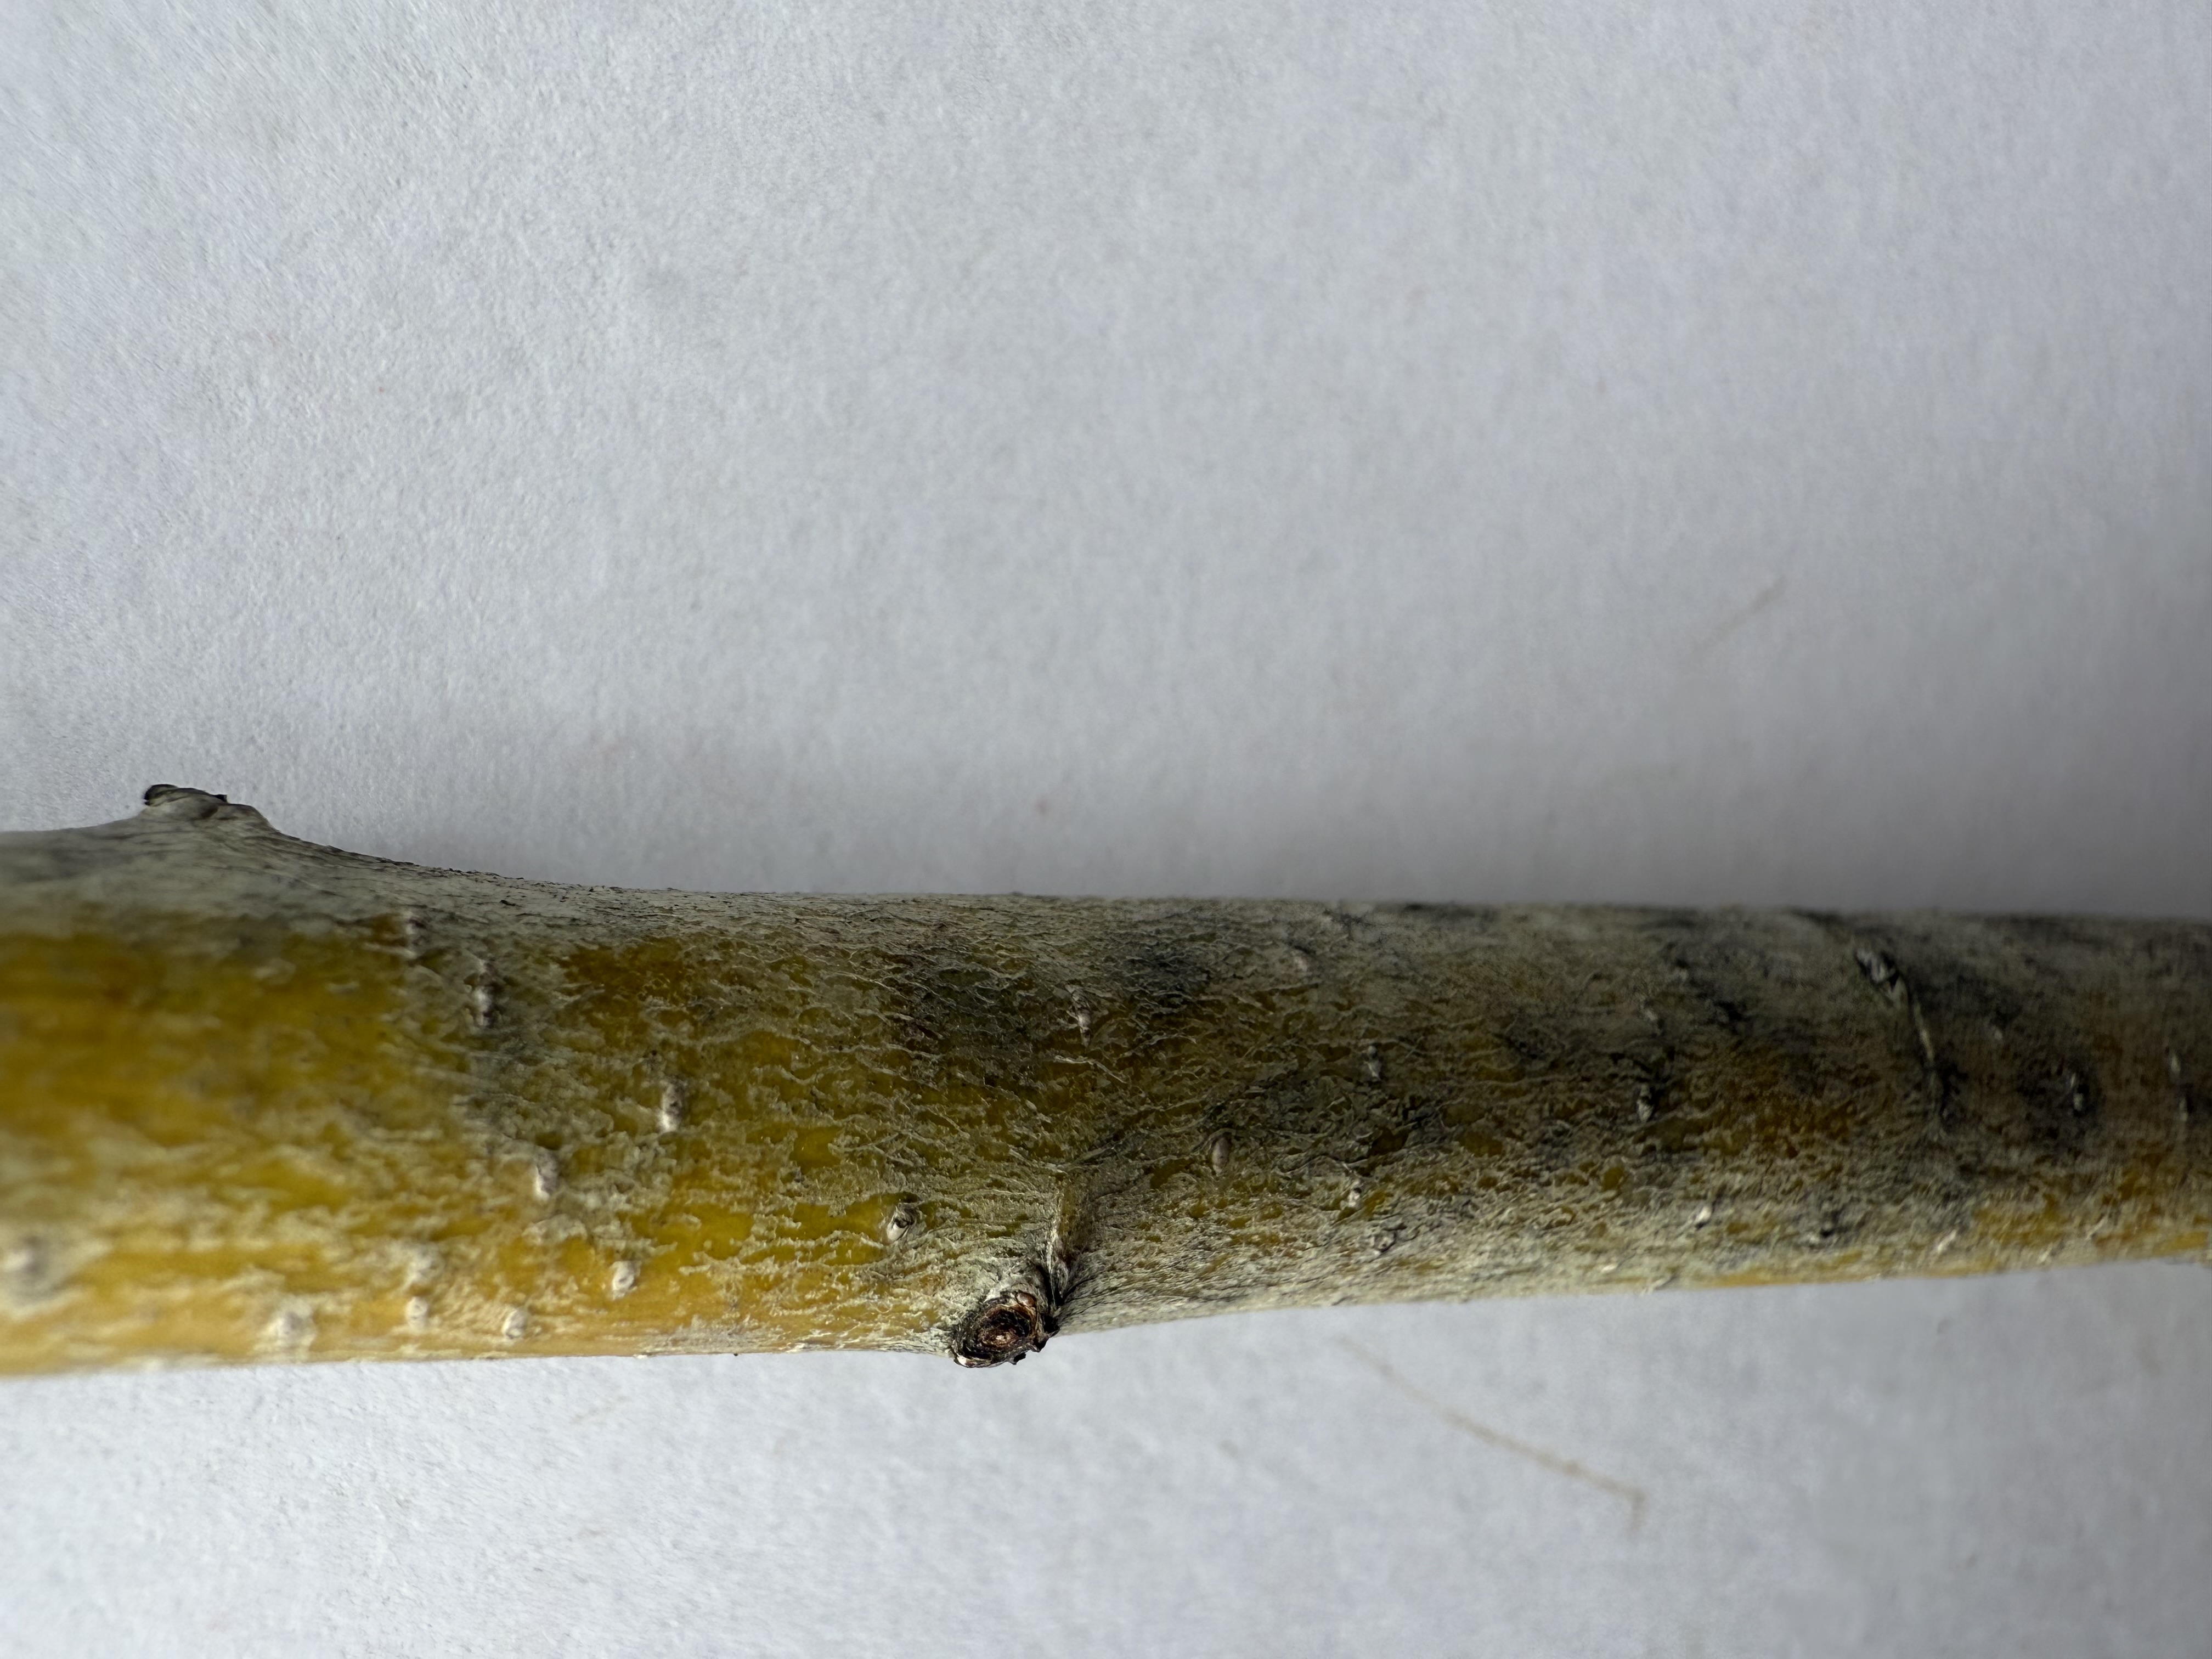
Variety: Red Azarol